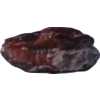
Label: carambola